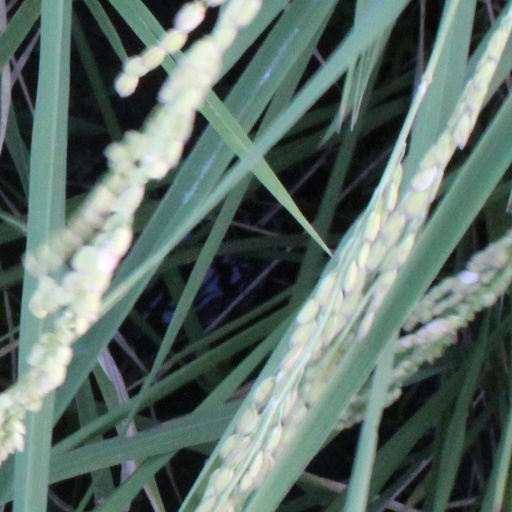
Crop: rice